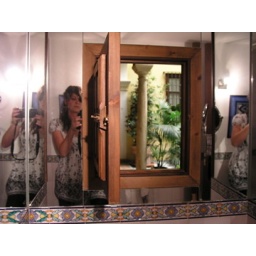
The window in the mirror of the bathroom looking into the courtyard outside the apartment.